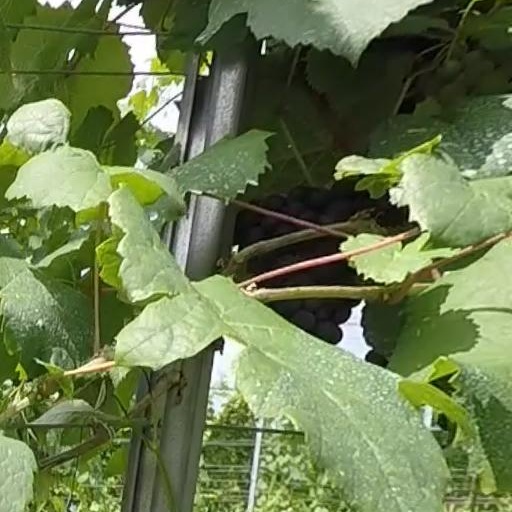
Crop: grape